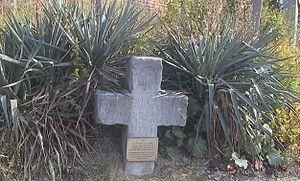
Xhendremael [ɑ̃dʀəmal] est un village situé au nord-est de la ville de Liège. Administrativement il fait partie de la commune d'Ans dans la province de Liège.